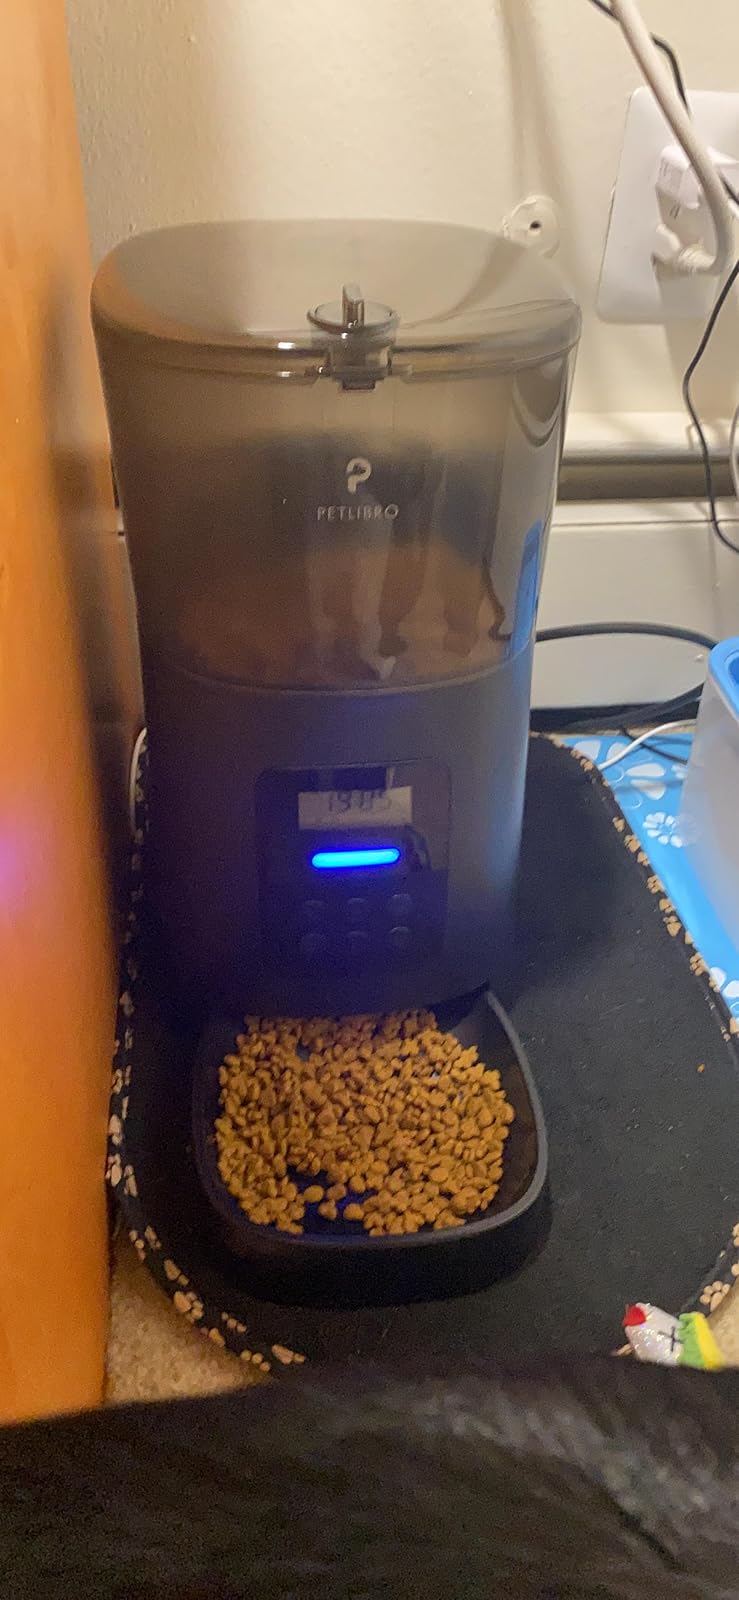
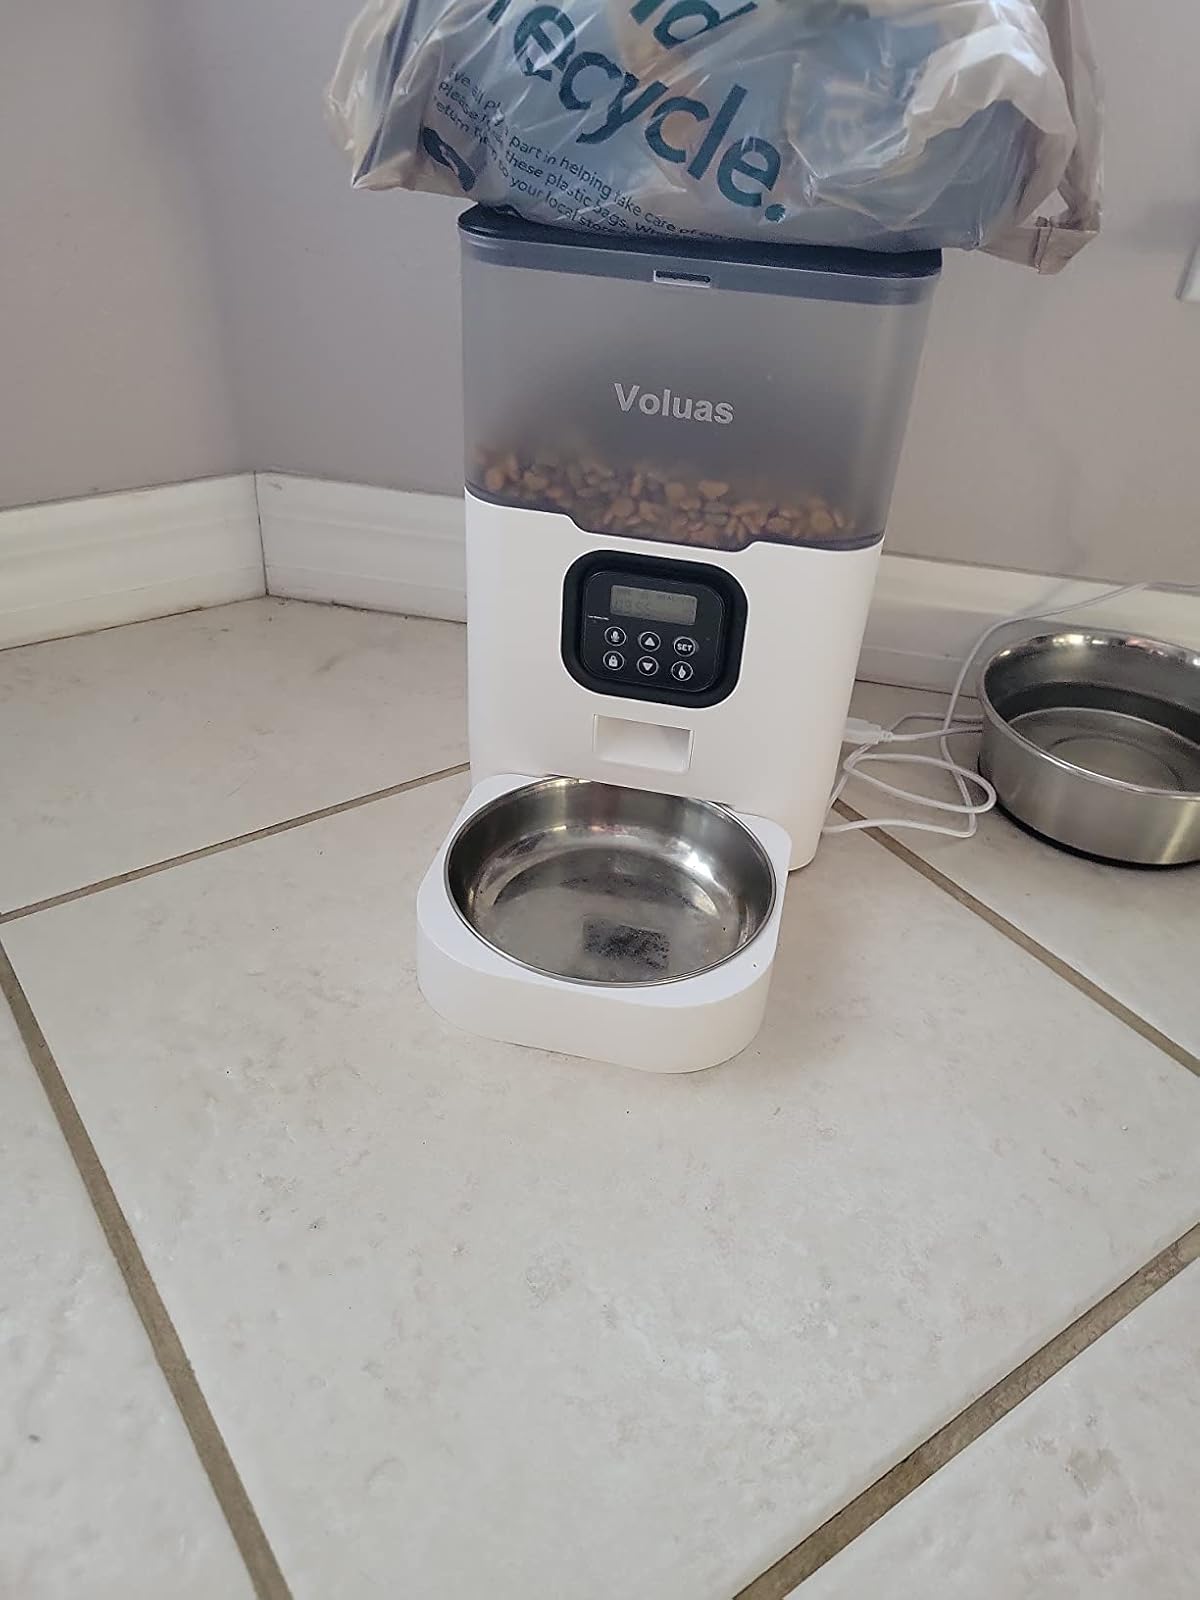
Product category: items_feeder
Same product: no